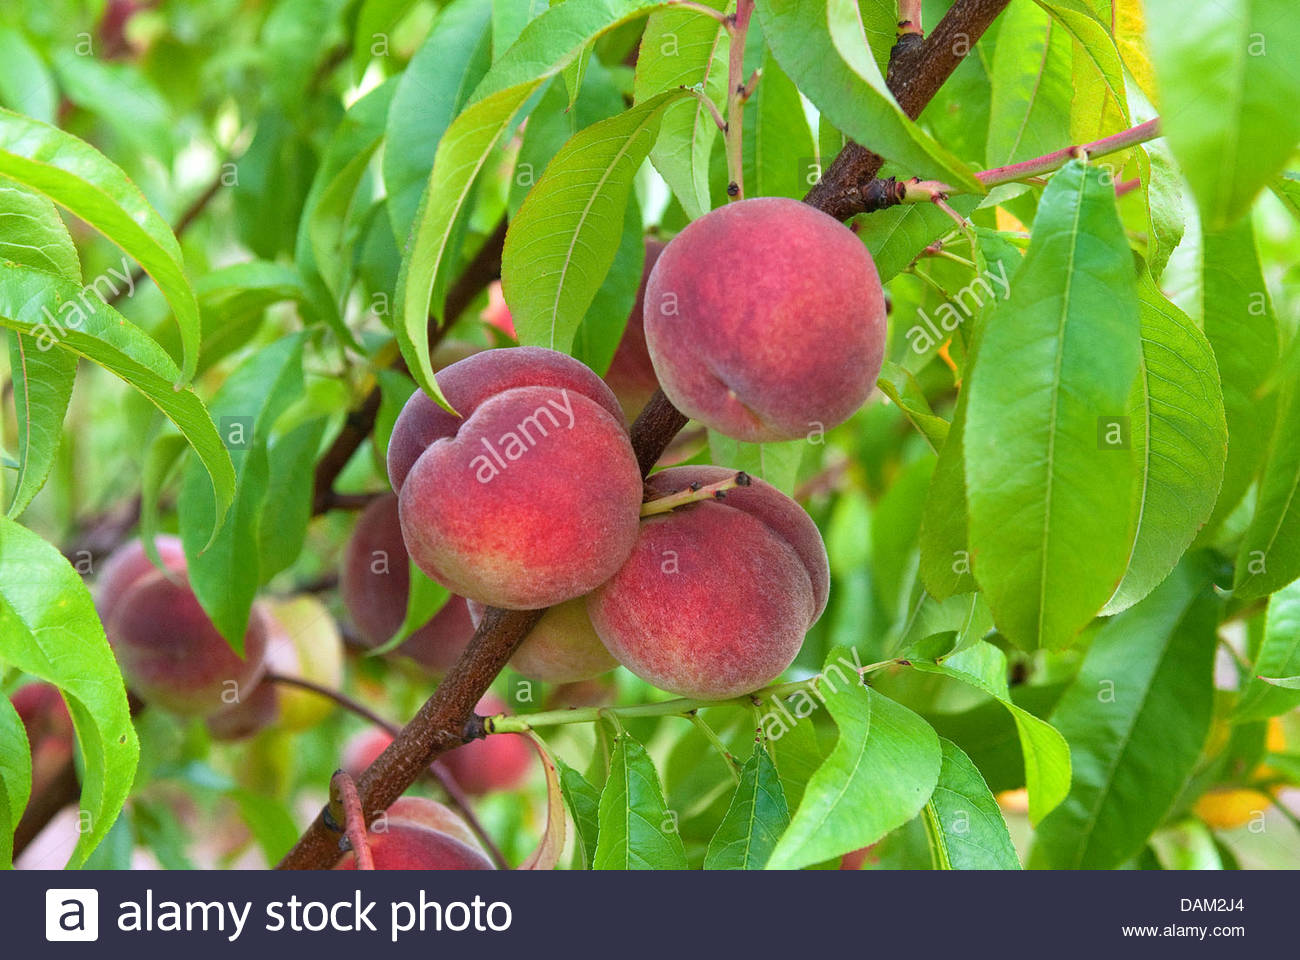
Labels: Peach leaf, Peach leaf, Peach leaf, Peach leaf, Peach leaf, Peach leaf, Peach leaf, Peach leaf, Peach leaf